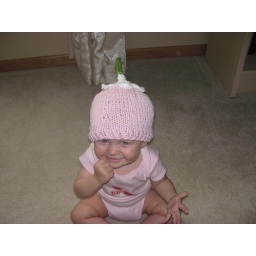
Addie in her flower hat